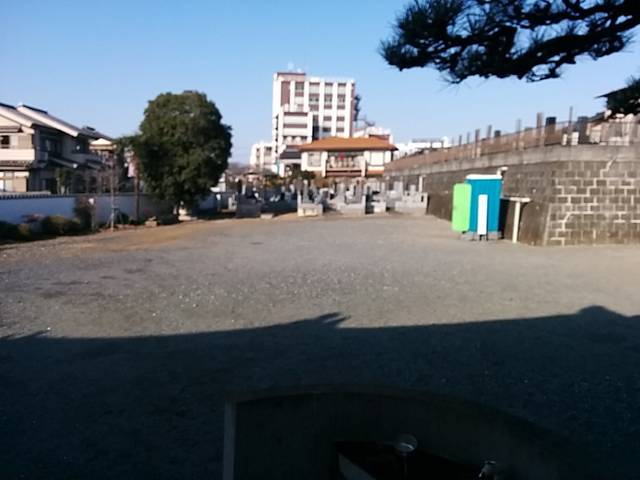
Region: Japan
Coordinates: 35.92, 139.476